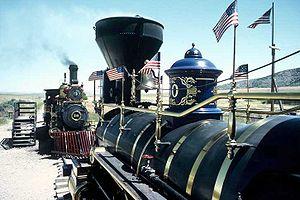
Le premier chemin de fer transcontinental a été construit aux États-Unis entre Sacramento et Omaha, entre 1863 et 1869. La construction s'est officiellement terminée le 10 mai 1869 par la jonction des deux compagnies à Promontory Summit. Les 3 000 km de voies ferrées permettent de relier le réseau ferré de l'est du pays à la côte Pacifique. Elles révolutionnent la situation économique et démographique de la puissance américaine.